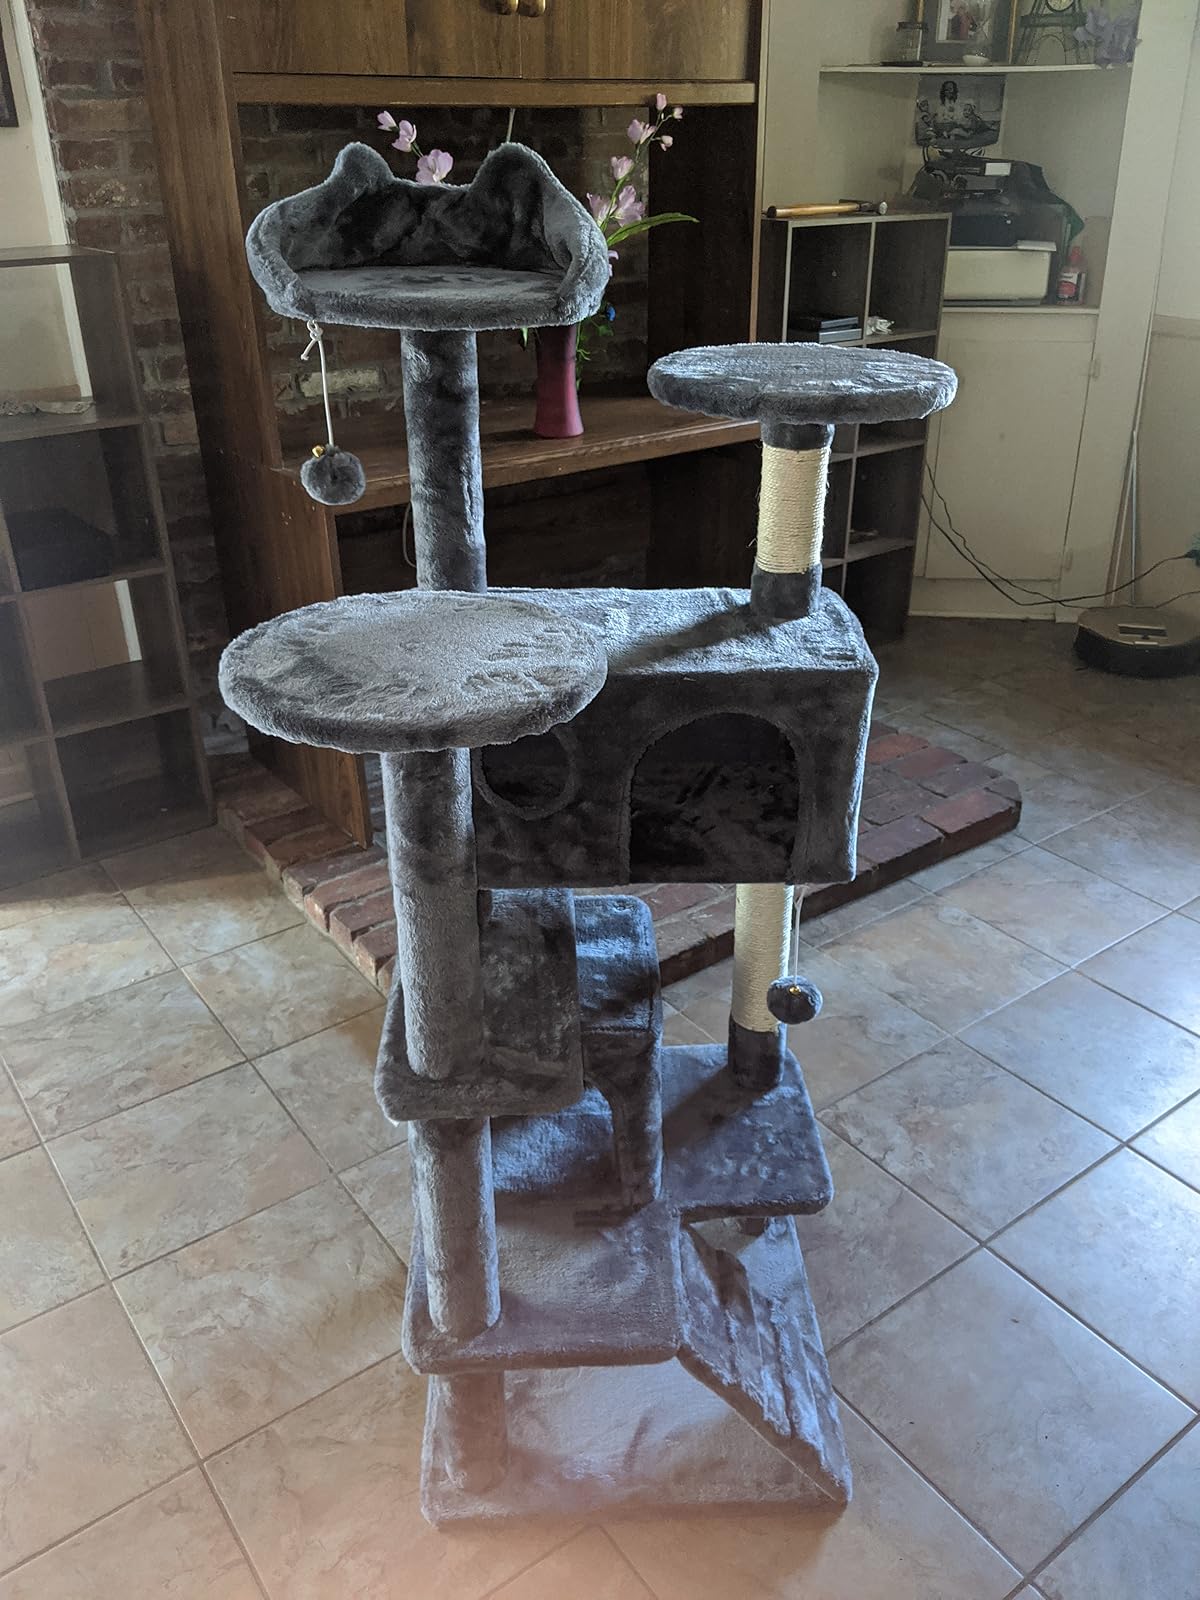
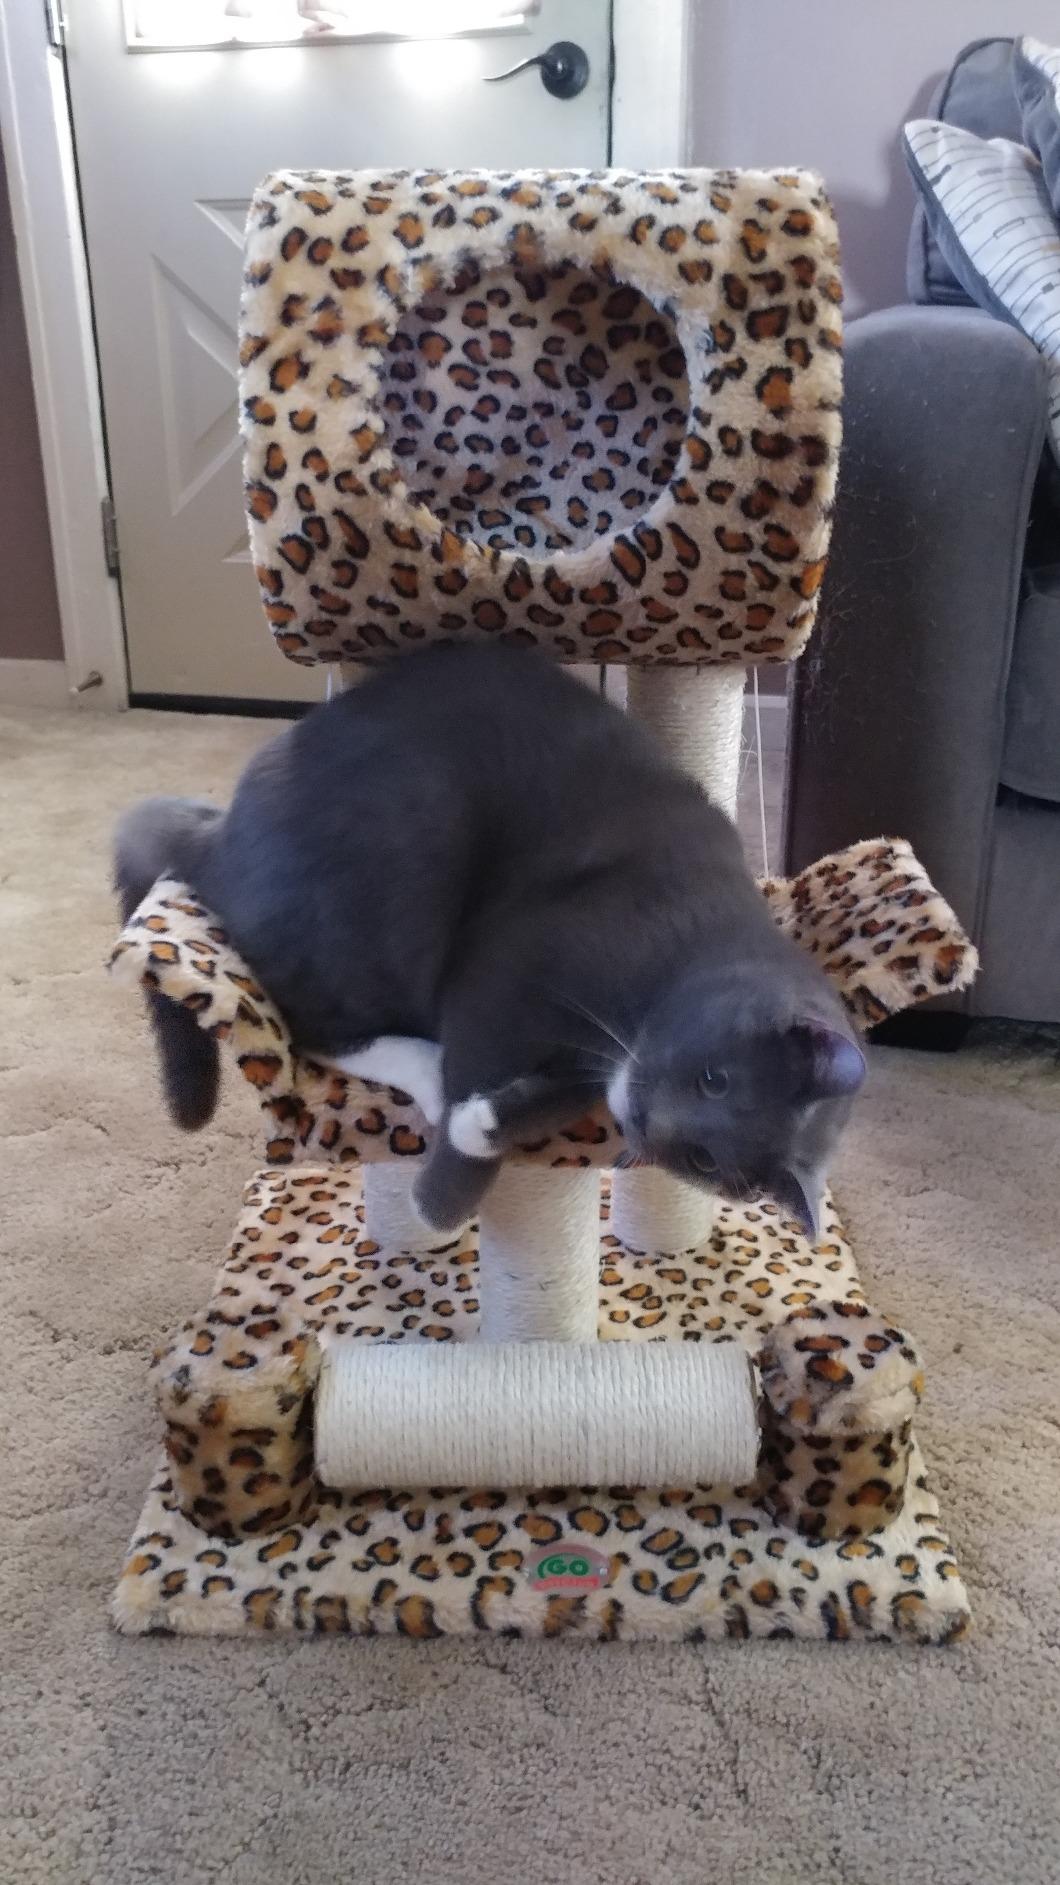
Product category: items_cat tree
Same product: no